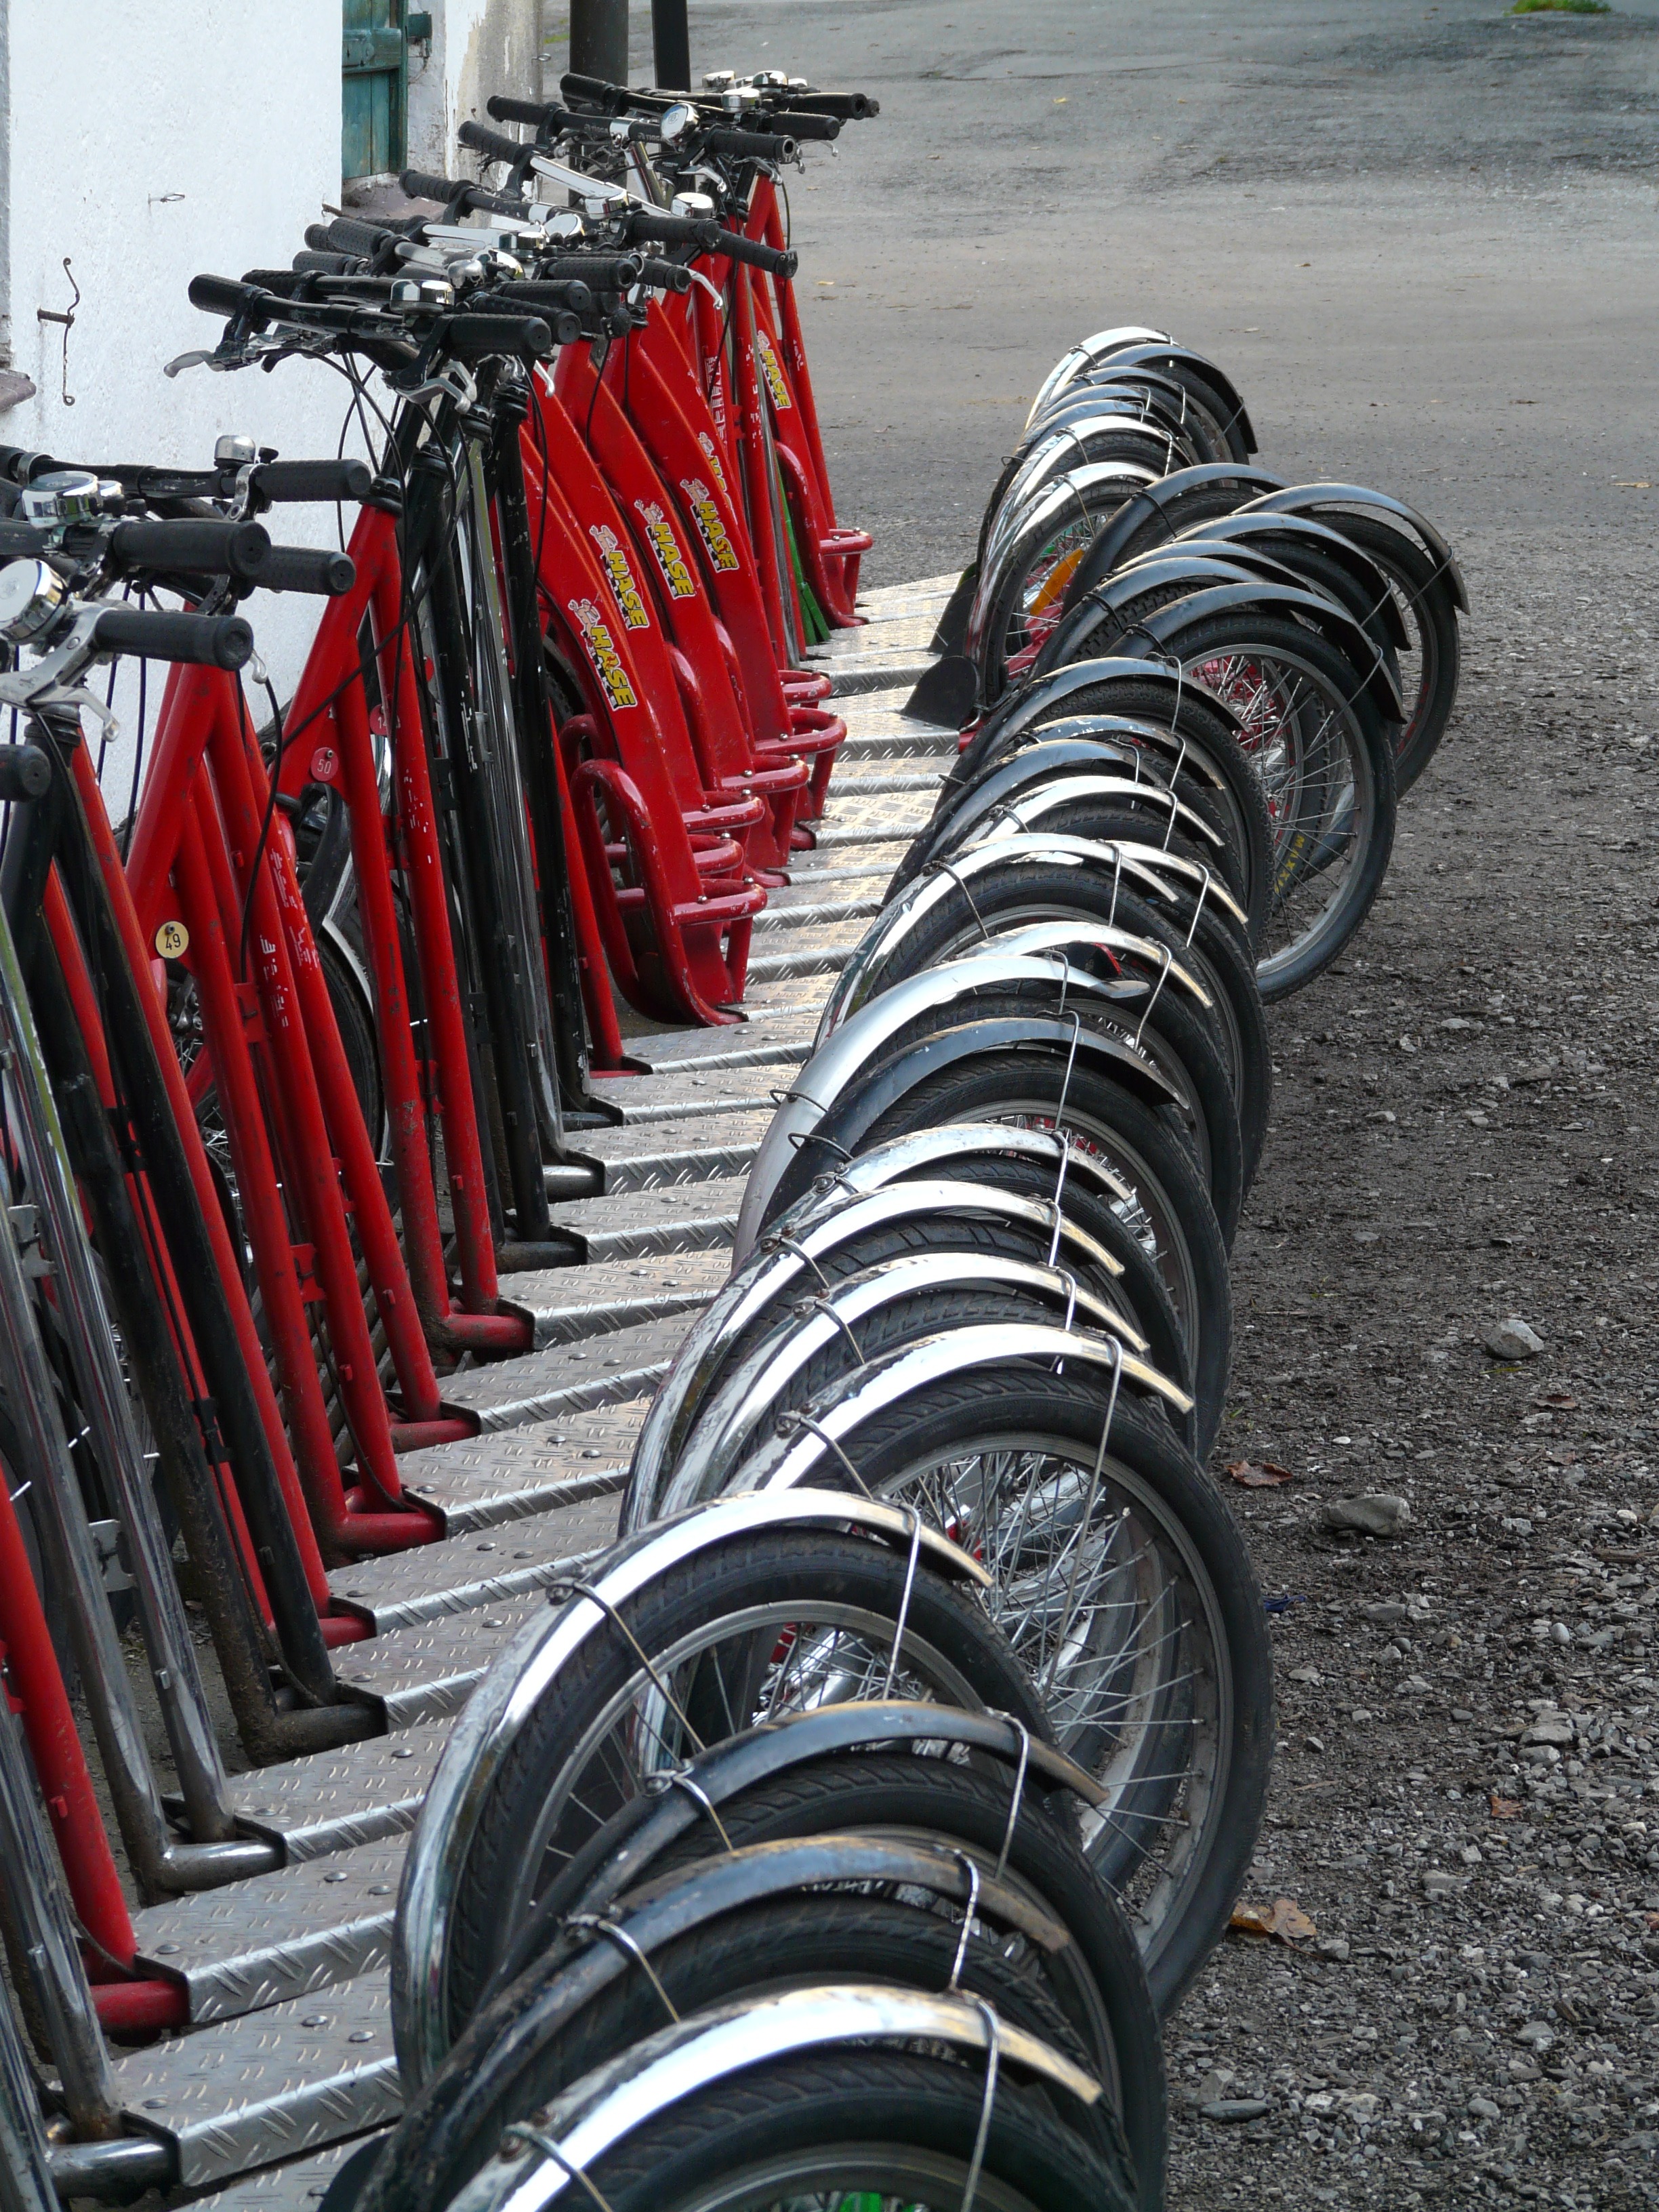
wheel, vehicle, tire, engine, wheels, roller, vehicles, mature, auto part, automotive tire, aircraft engine, kick scooter